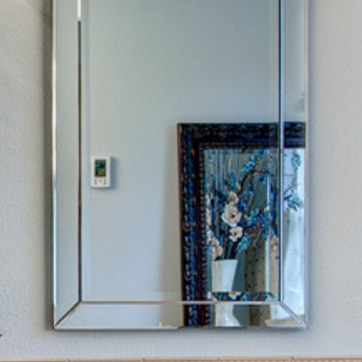
Material: mirror